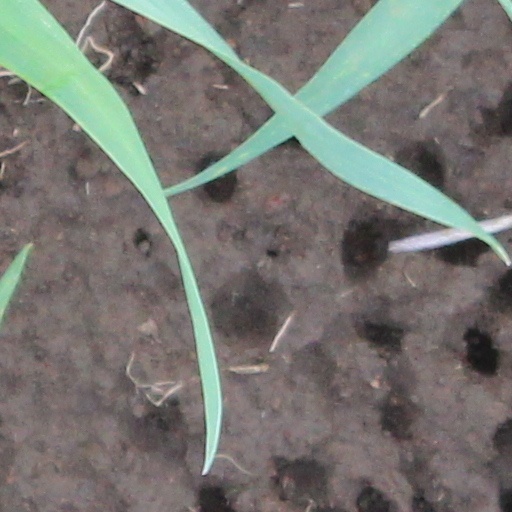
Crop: wheat